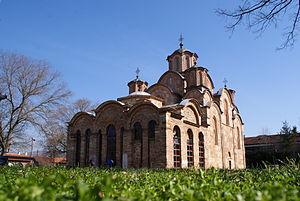
L'architecture serbo-byzantine est un style architectural représentatif de la Serbie et des Balkans en général. Apparu au Moyen Âge, décliné en plusieurs styles ou écoles s'étant succédé du XIIᵉ siècle au XVᵉ siècle, il est revisité à l'époque moderne.